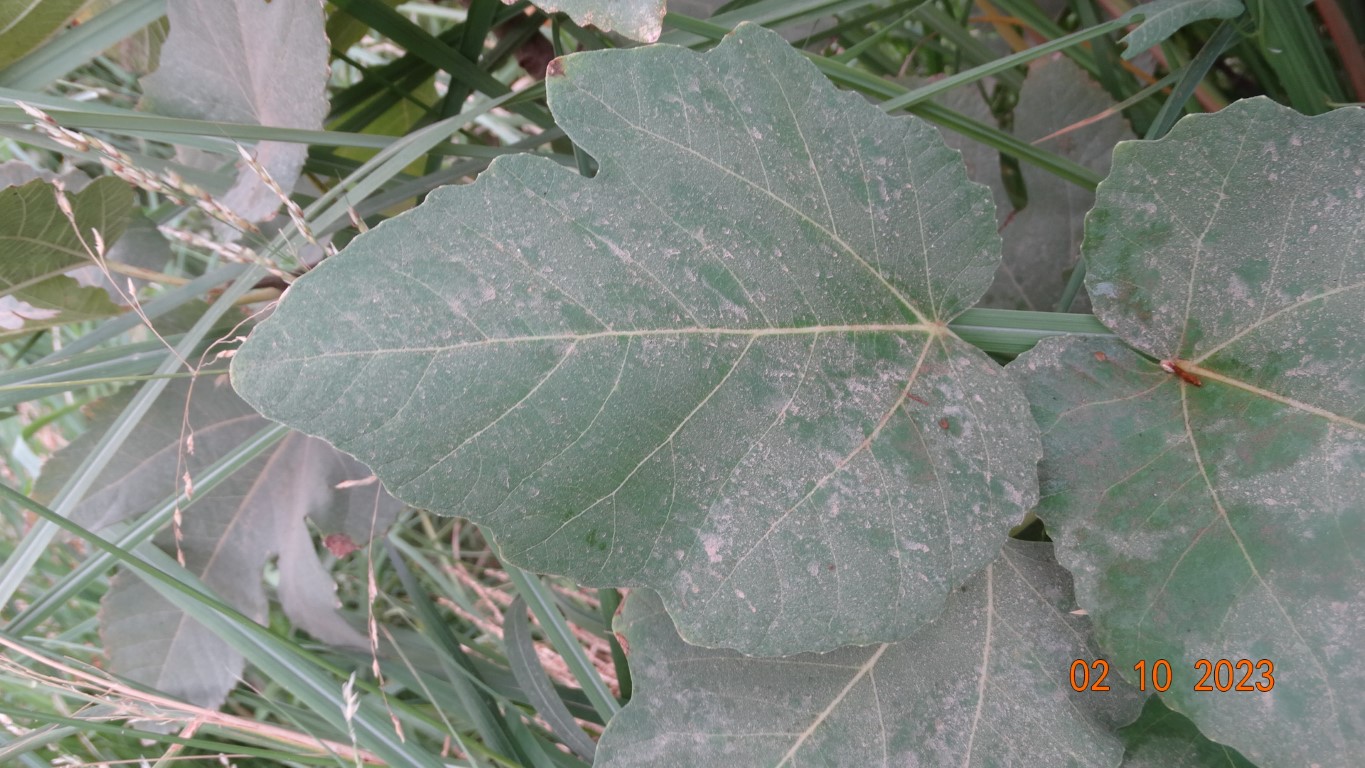
Label: healthy